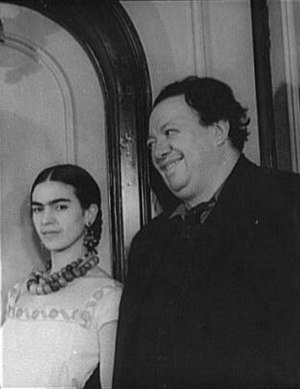
Diego Rivera
Diego Rivera sammen med sin kone, Frida Kahlo, i 1932.
Diego Rivera sammen med sin kone, Frida Kahlo. Billedet er fra 1932.